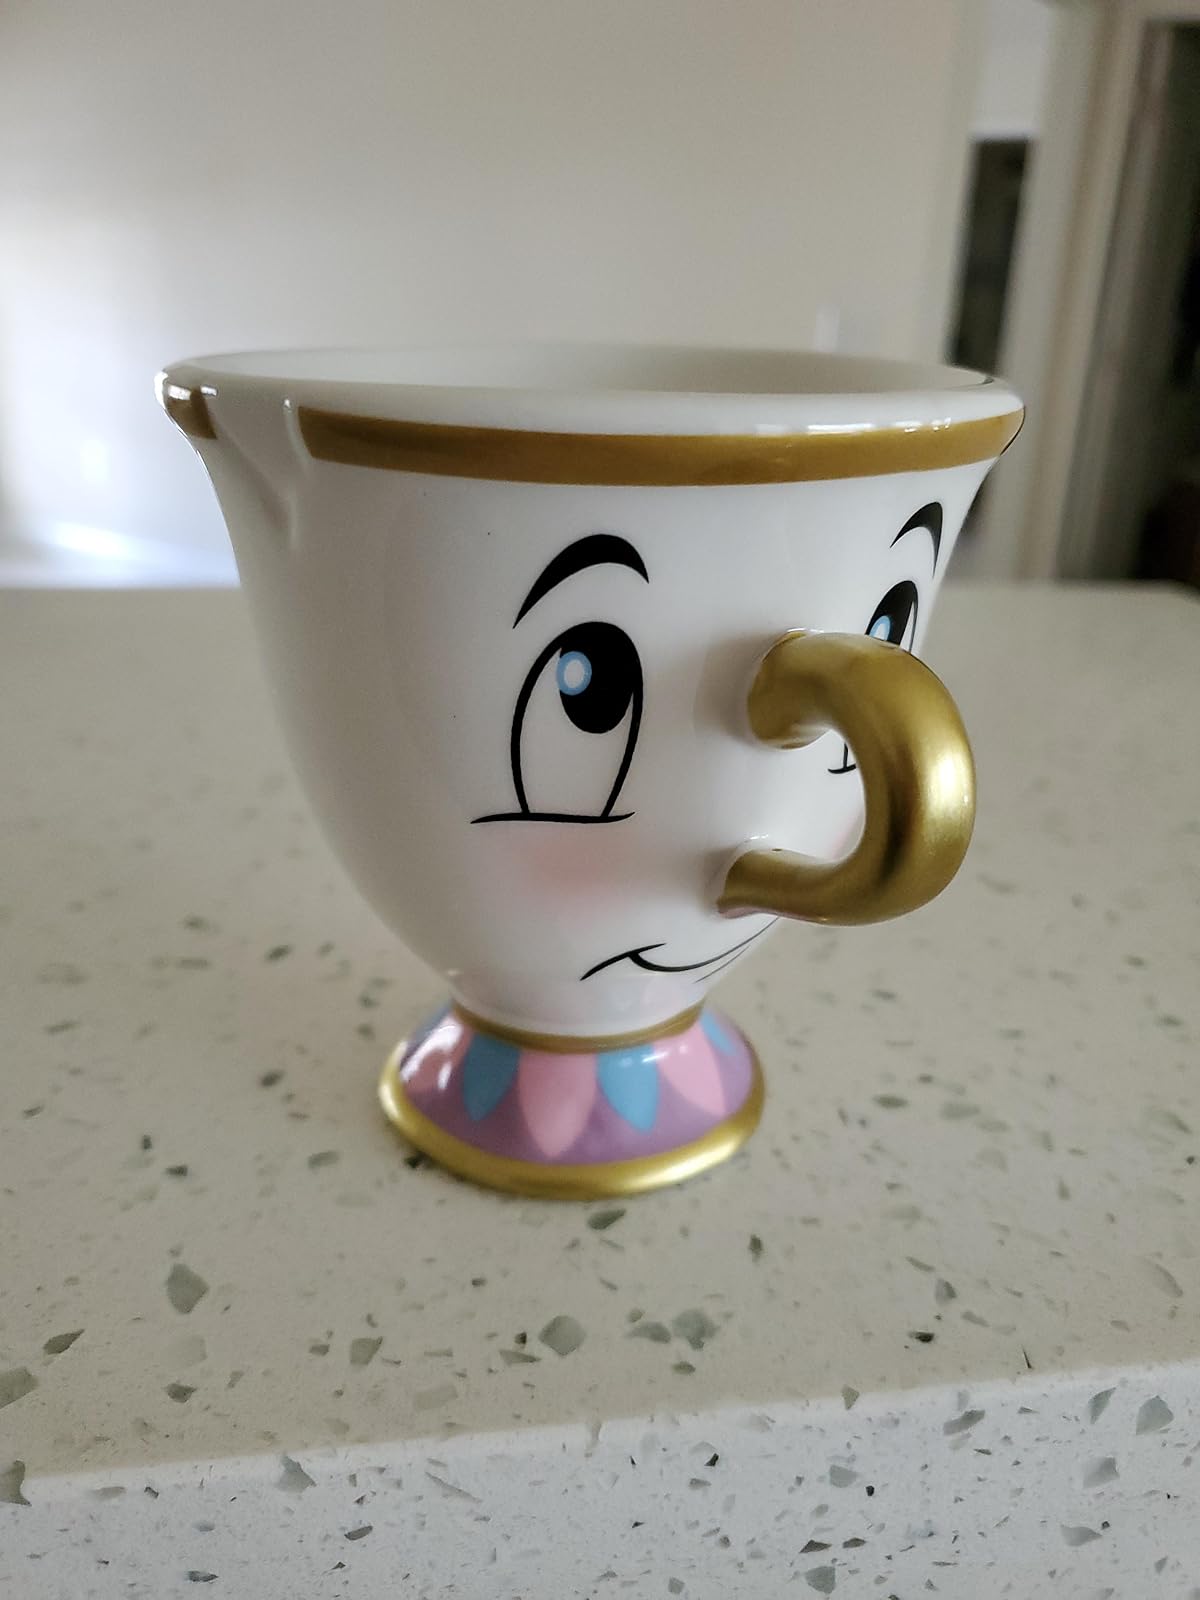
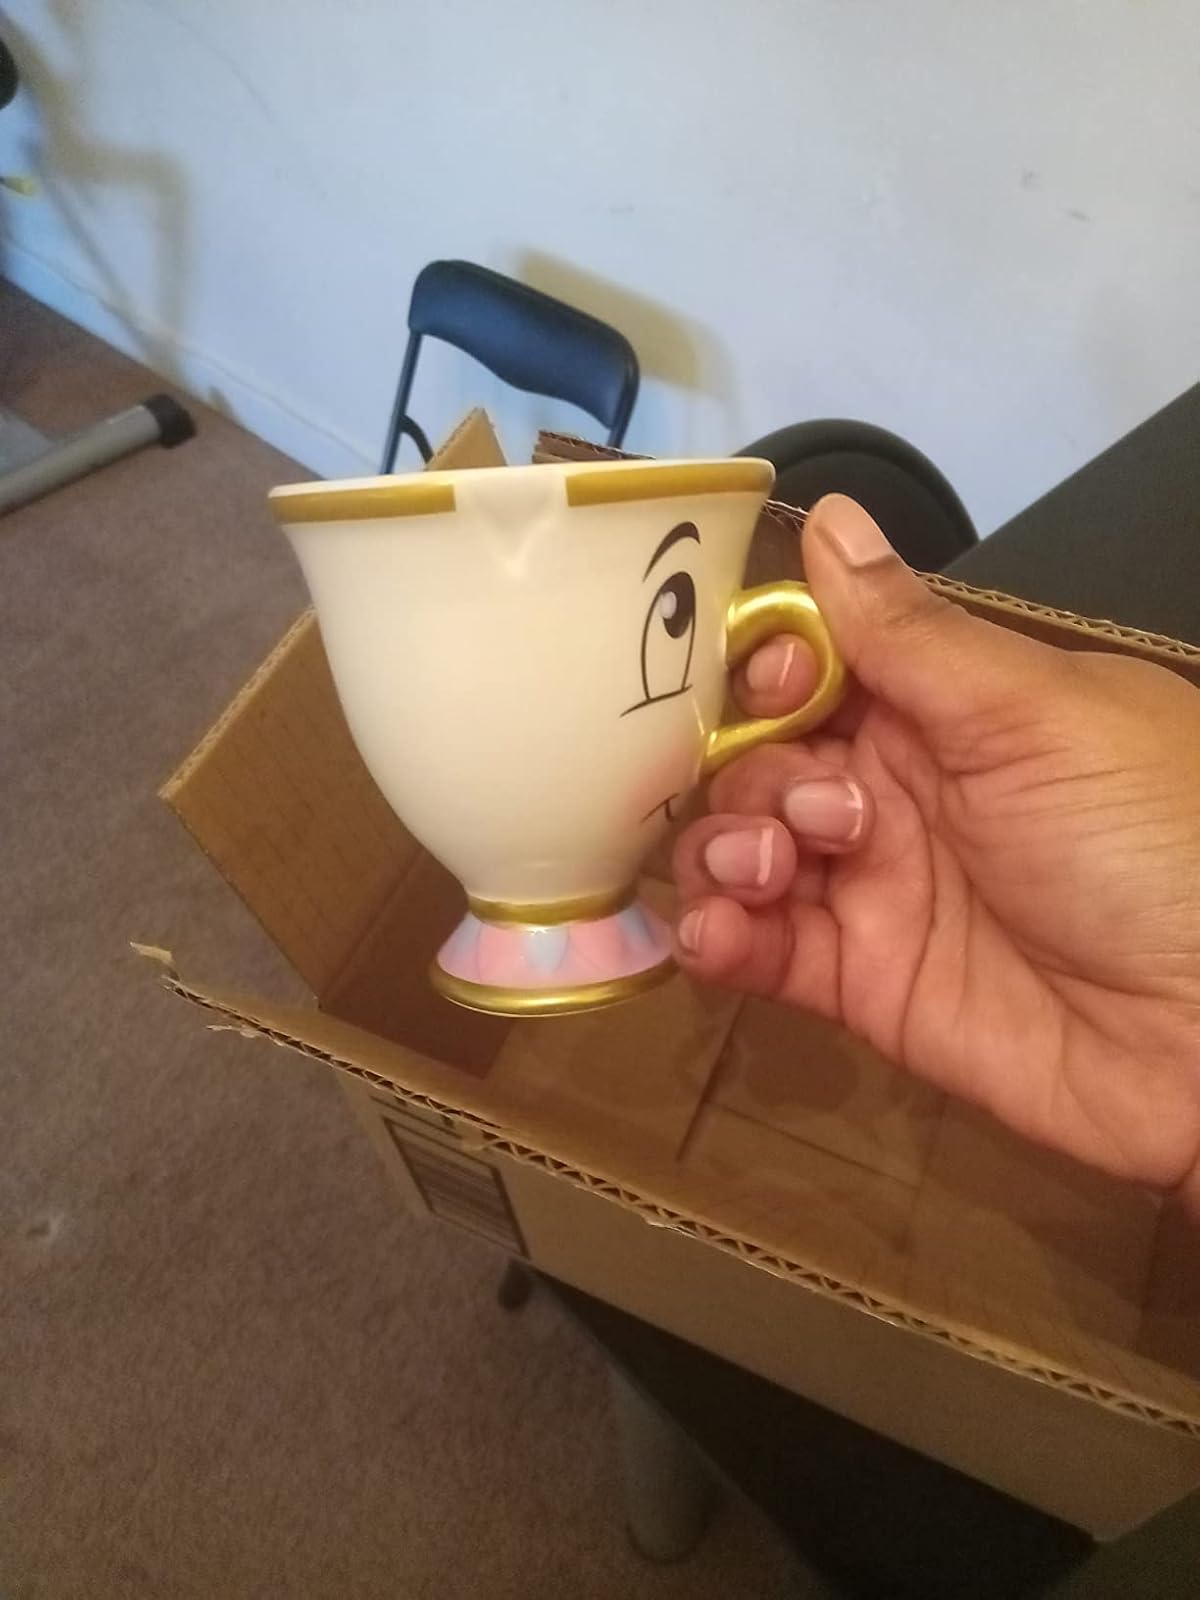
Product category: items_mug
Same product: yes